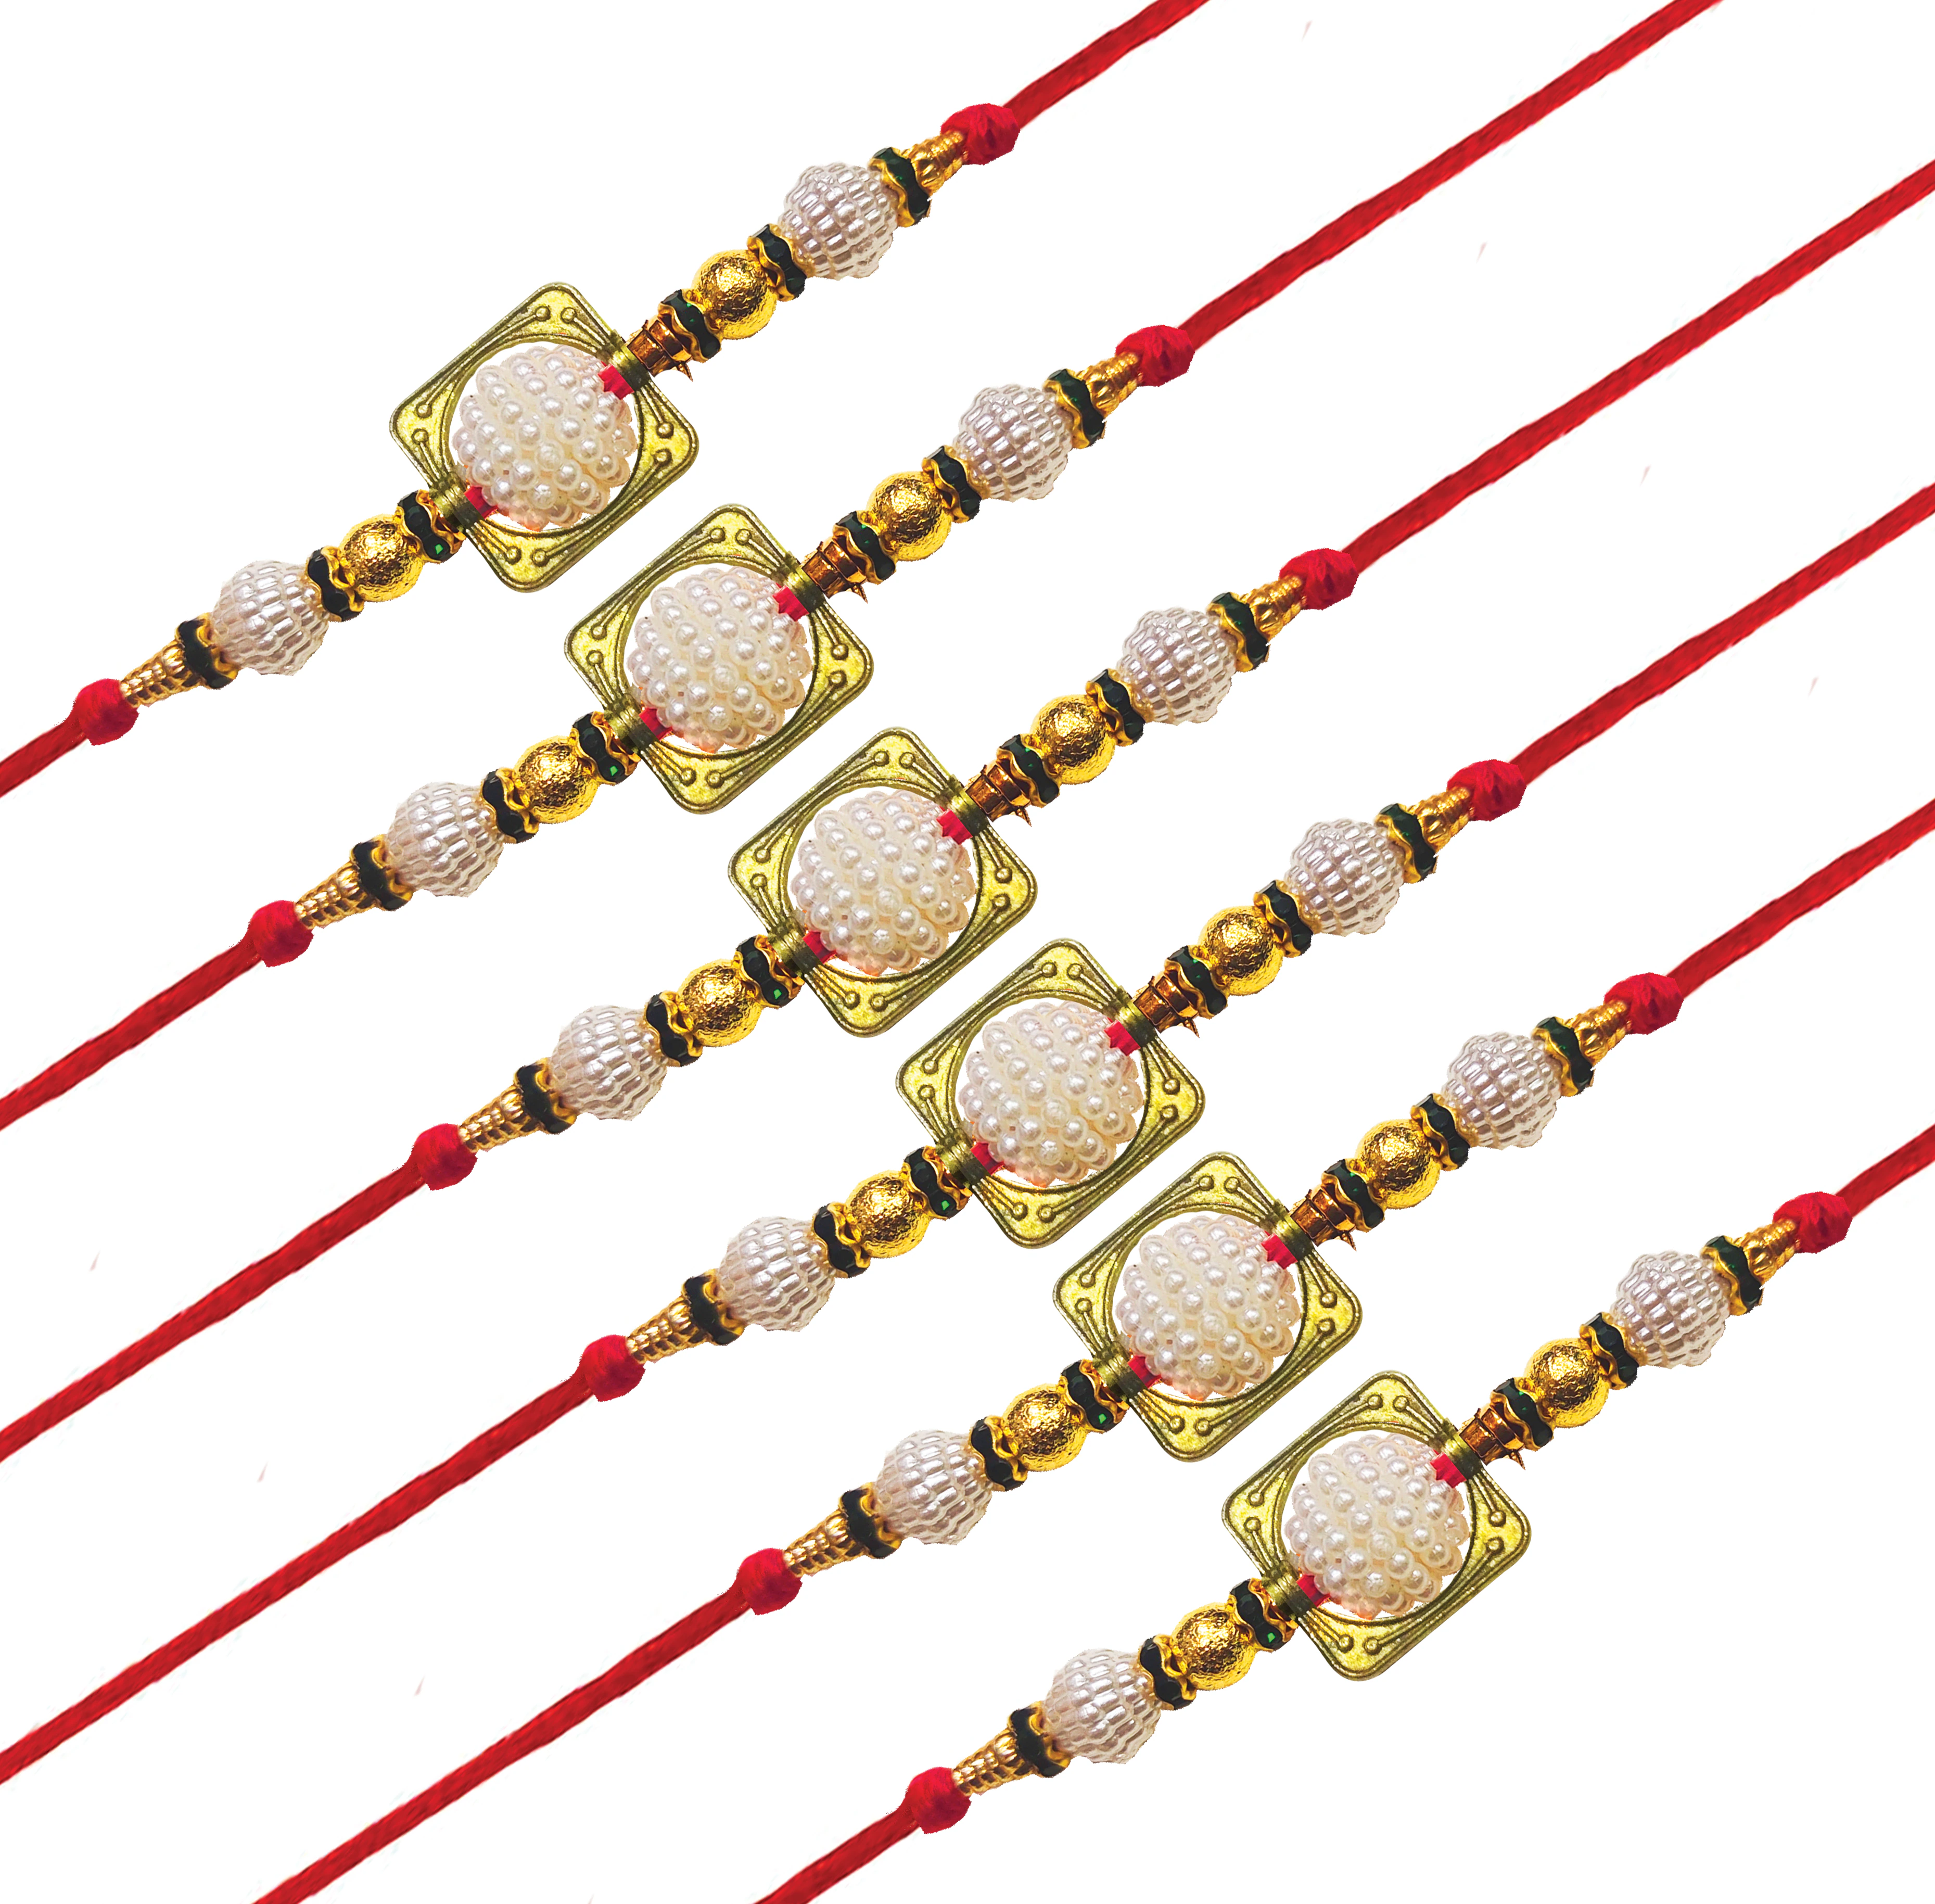
Untouched Set of 6 Traditional Handmade with pear Designer Rakhi for Bhaiya Perfect Rakhi for Brothers
Type: Rakhis
Brand: Untouched
Price: Rs. 299
The Rakshabandhan is the perfect time to make your bhaiya Bhabhi feel extraordinary by sending them antique metallic finish & kundan stone embellished bhaiya and bhabhi rakhi. The attractive designing with golden & white pearl and with crystal & beads looks so perfect.It is believed that the thread of Rakhi has a strong power to hold the affectionate relationship between a brother and sister.
Features: Pack of 6
Included: 6-Rakhis